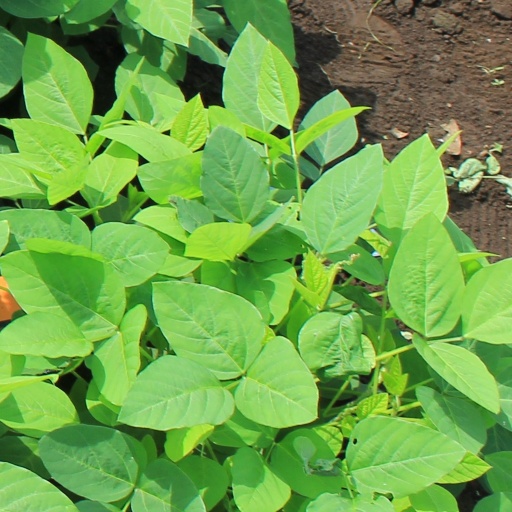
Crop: soybean